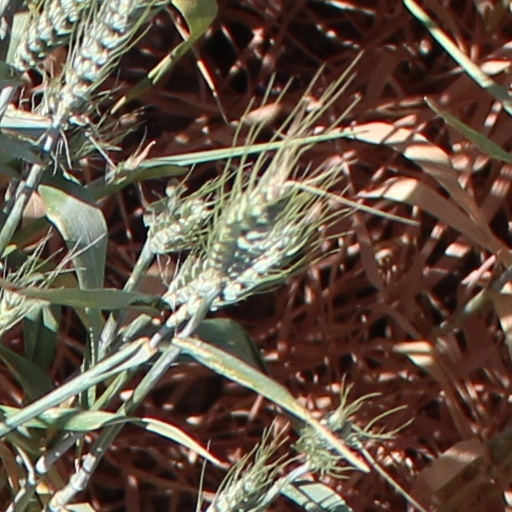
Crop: wheat